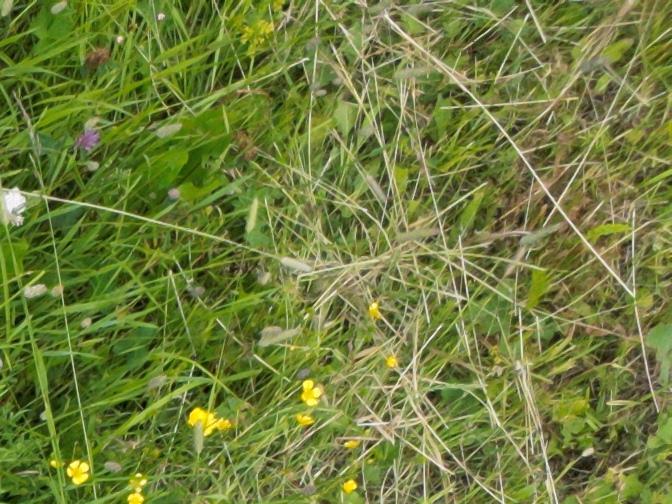
Flowers visible:  daisy flowers